Answer in natural language. Which object is closer to the camera taking this photo, green colour floor lamp or lowprofile bed with blue bedding? Choose between the following options: lowprofile bed with blue bedding or green colour floor lamp
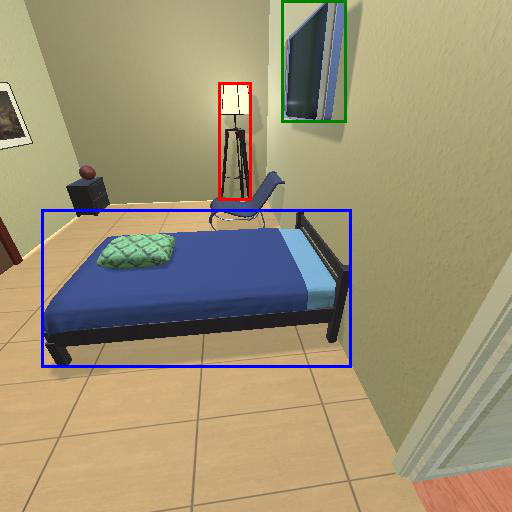
<answer>lowprofile bed with blue bedding</answer>